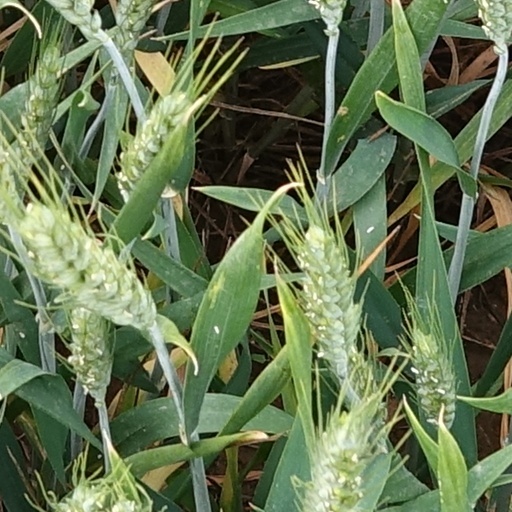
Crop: wheat